Max Stassi

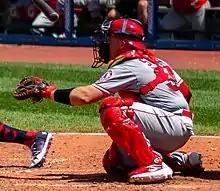
Stassi with the Los Angeles Angels in 2019

Max Robert Stassi (born March 15, 1991) is an American professional baseball catcher in the San Francisco Giants organization. The Oakland Athletics drafted him in the fourth round of the 2009 MLB draft. In 2013, Stassi made his MLB debut with the Houston Astros. The Astros traded Stassi to the Los Angeles Angels in 2019.